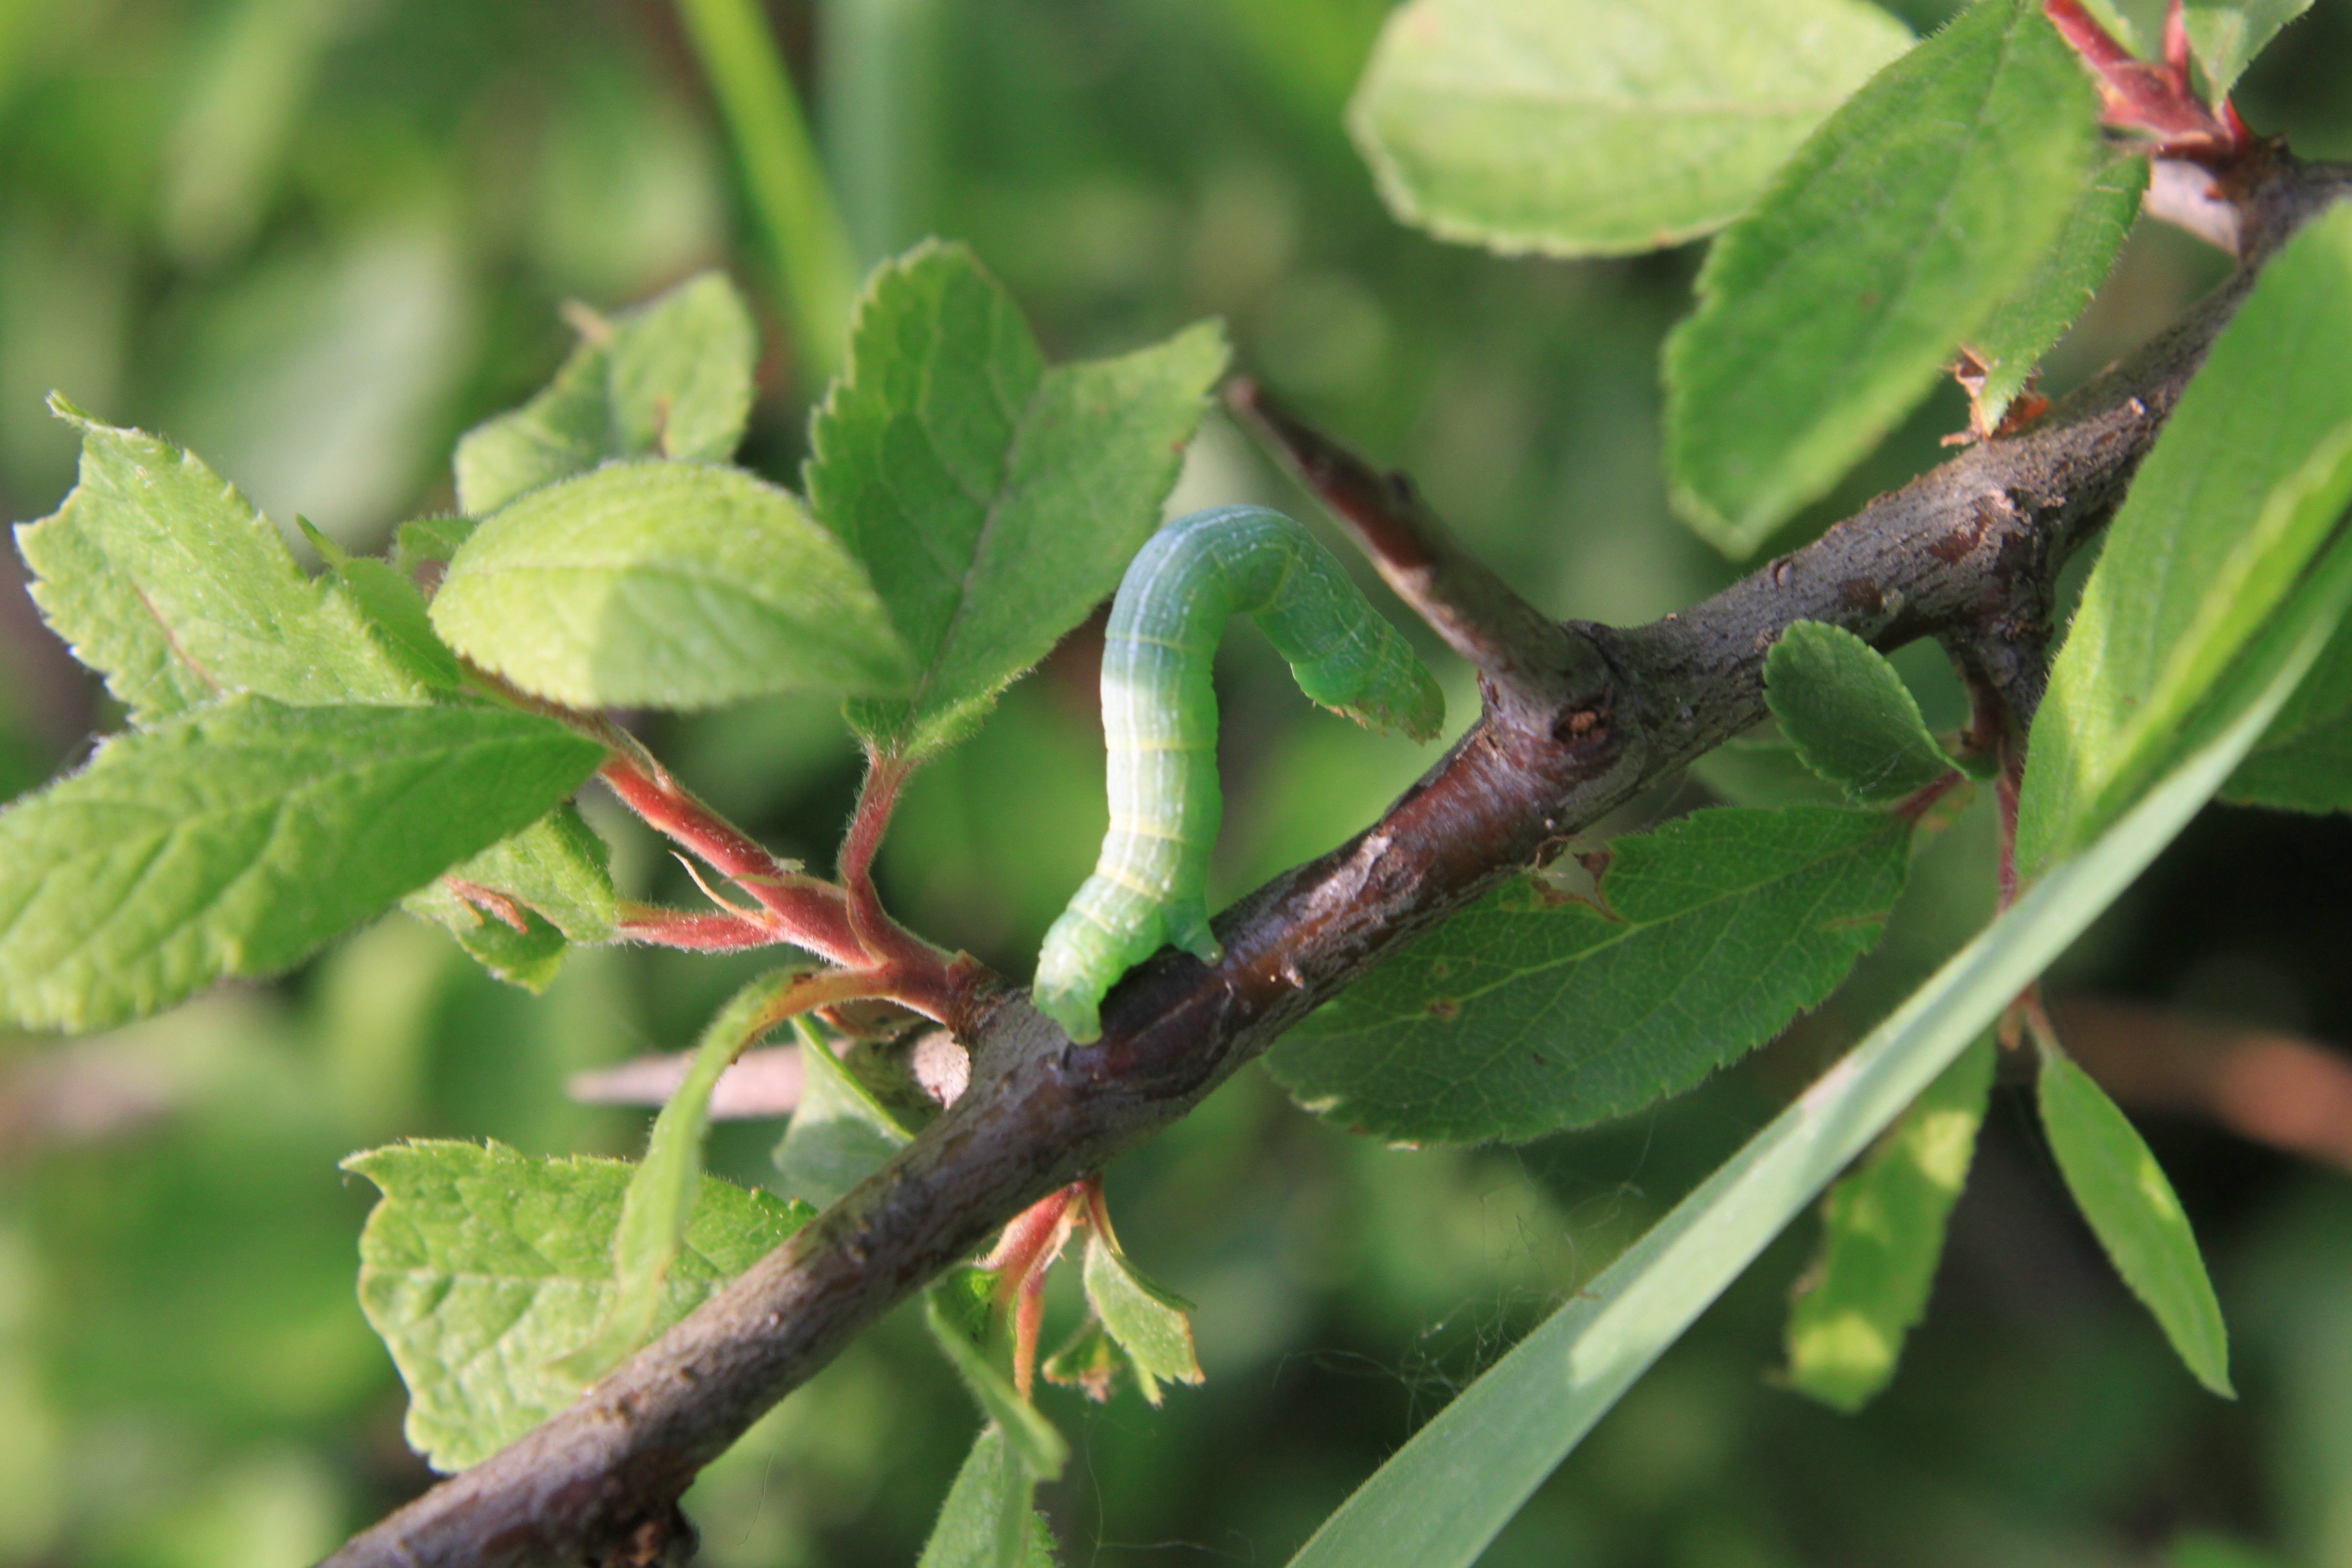
tree, nature, grass, branch, plant, fruit, leaf, flower, food, green, produce, insect, small, botany, flora, caterpillar, shrub, insects, blade, flowering plant, woody plant, land plant, thorns spines and prickles